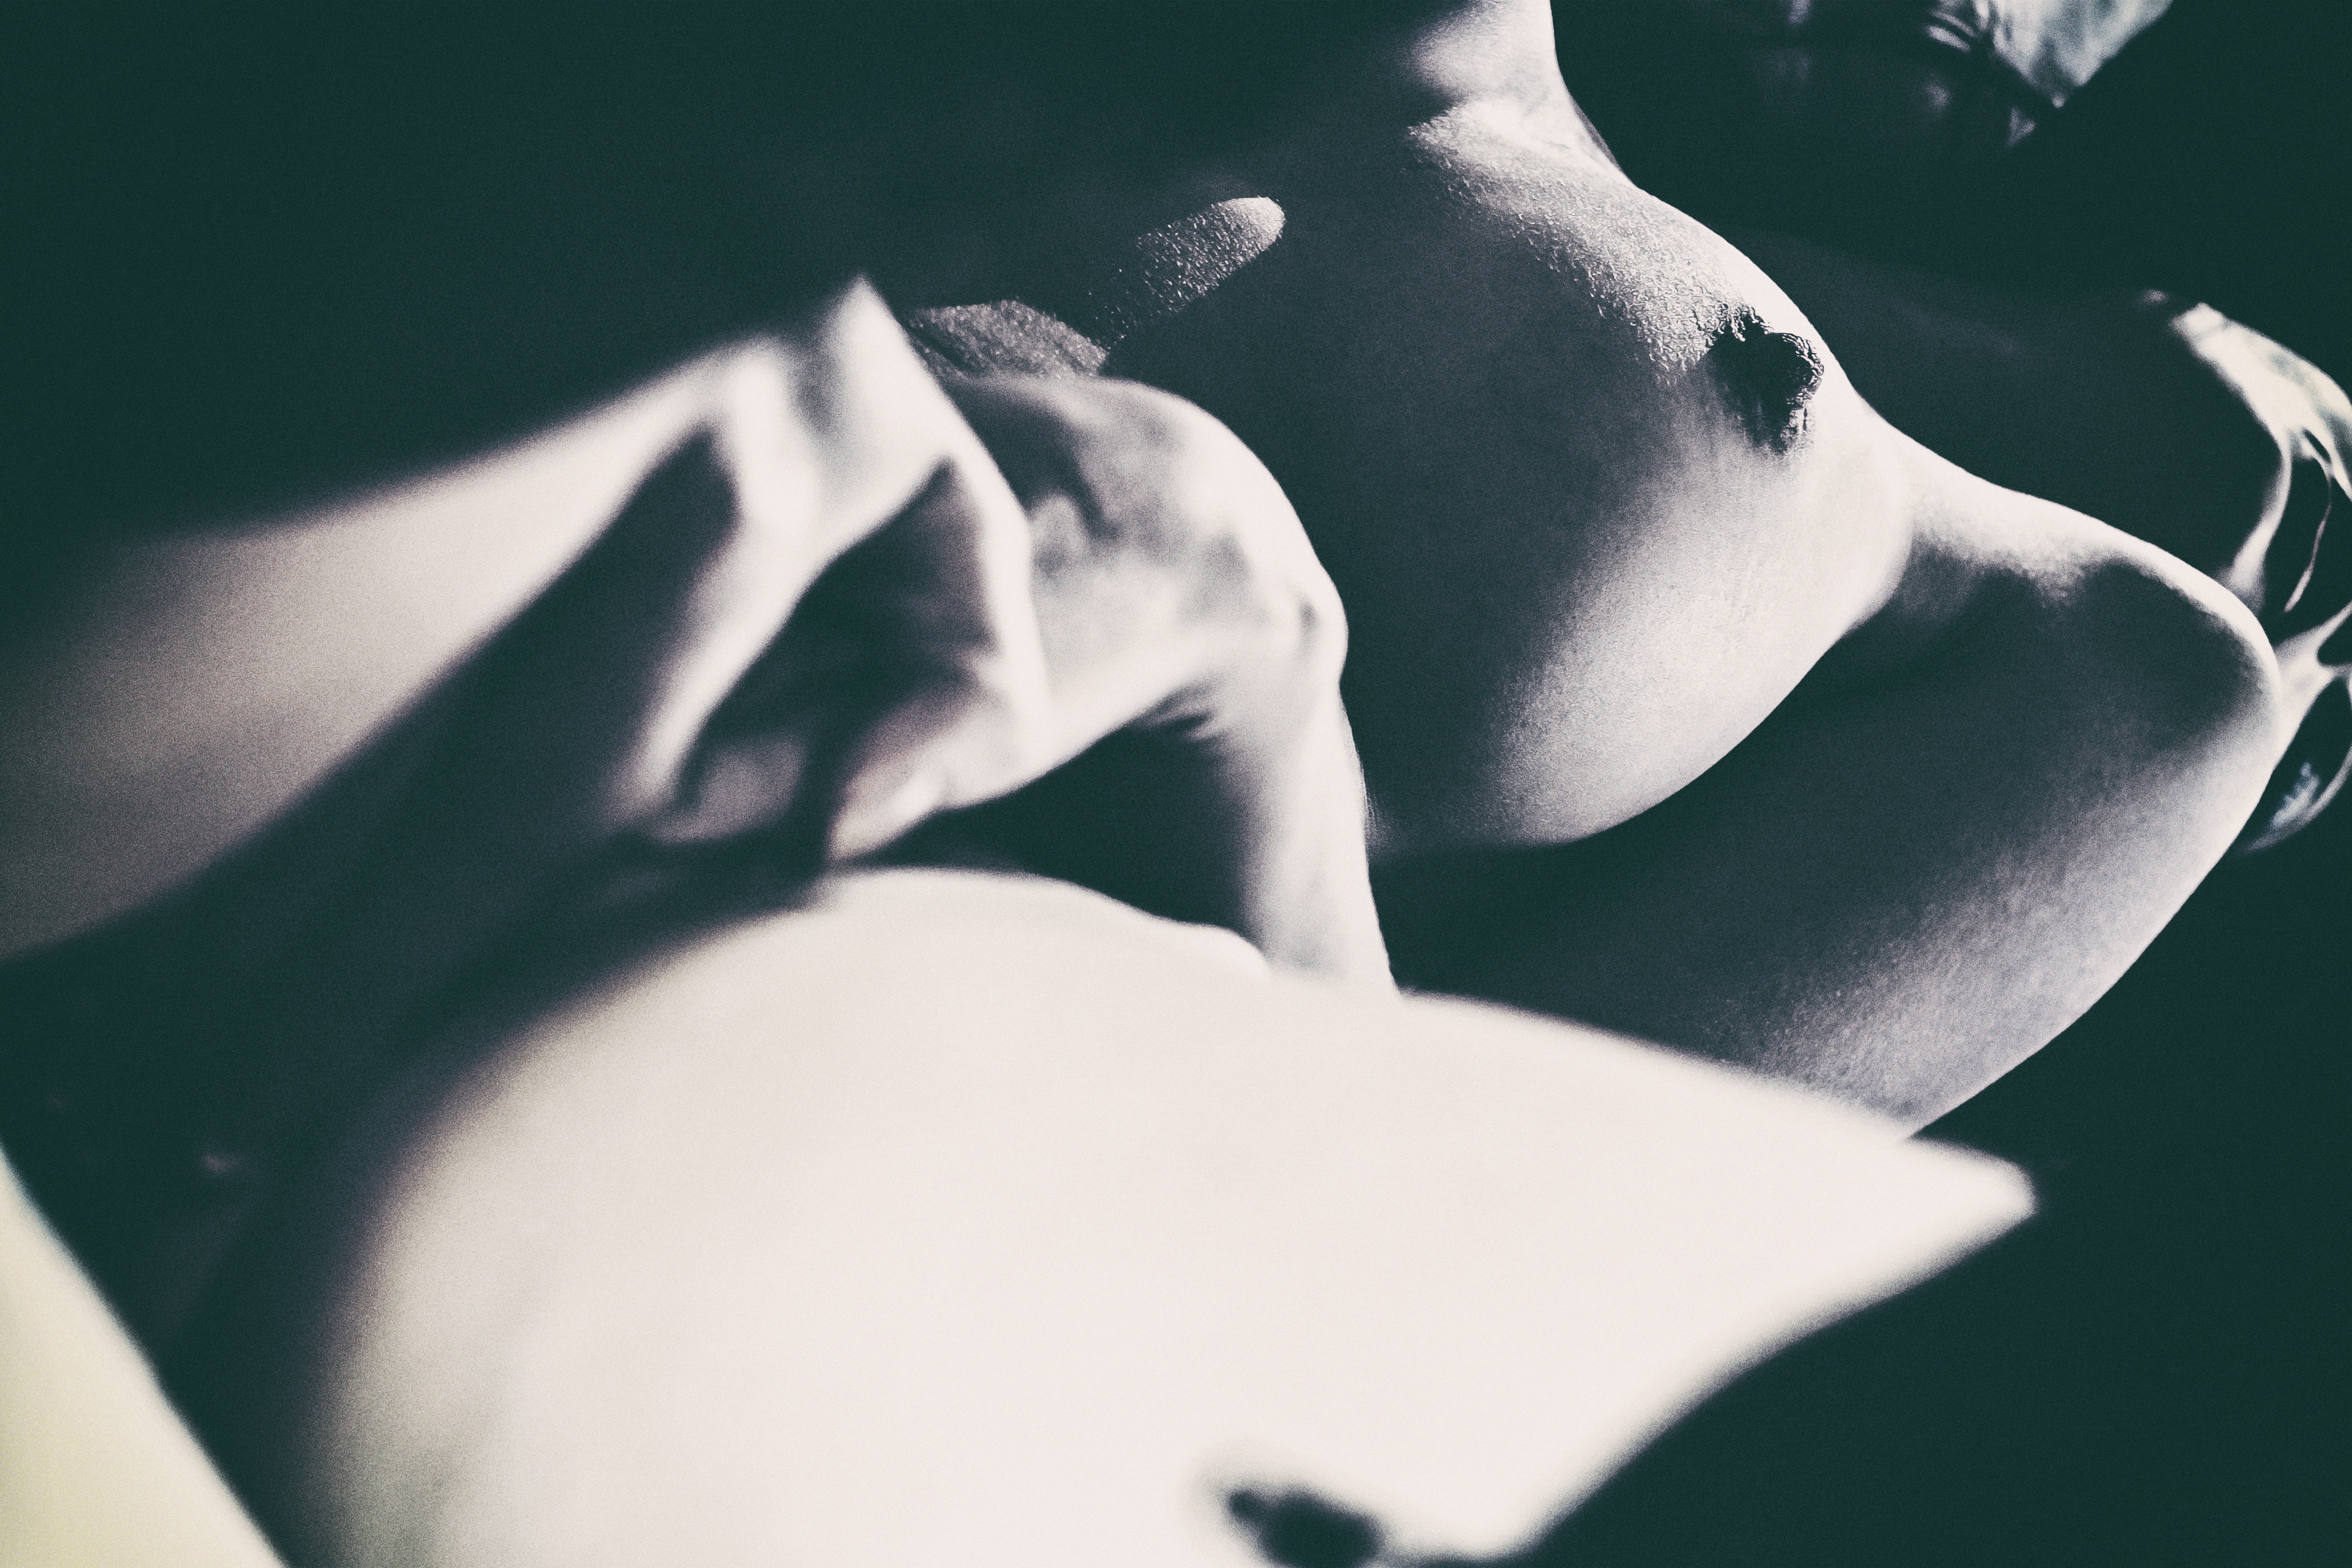
hand, black and white, girl, woman, white, photography, flower, model, black, monochrome, close up, grace, lips, breast, emotion, nipple, erotica, interaction, sense, monochrome photography